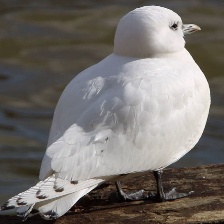
Species: IVORY GULL
Scientific name: PAGOPHILA EBURNEA